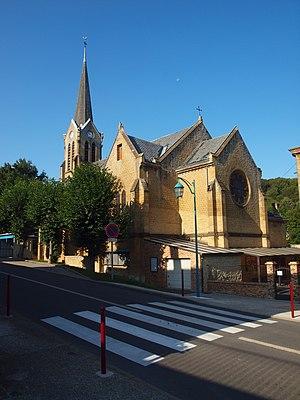
Église Saint-Rémi de Boutancourt (Ardennes, France)